Sixtus of Siena

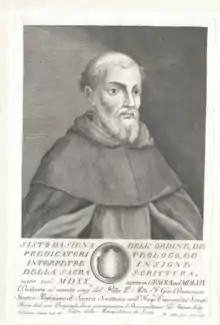

Sixtus of Siena (or Sixtus Senensis) (1520–1569) was a Jew who converted to Roman Catholicism, and became a Roman Catholic theologian.